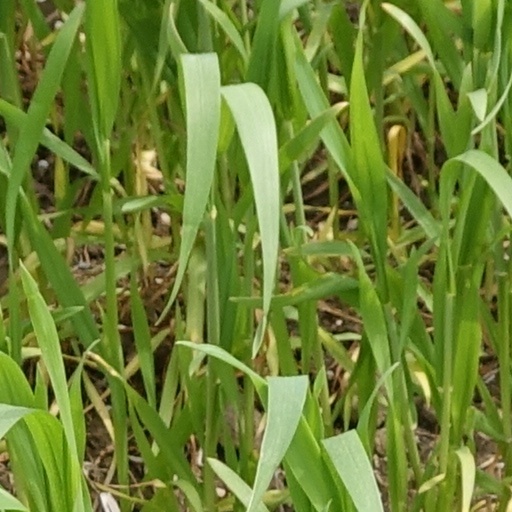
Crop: wheat